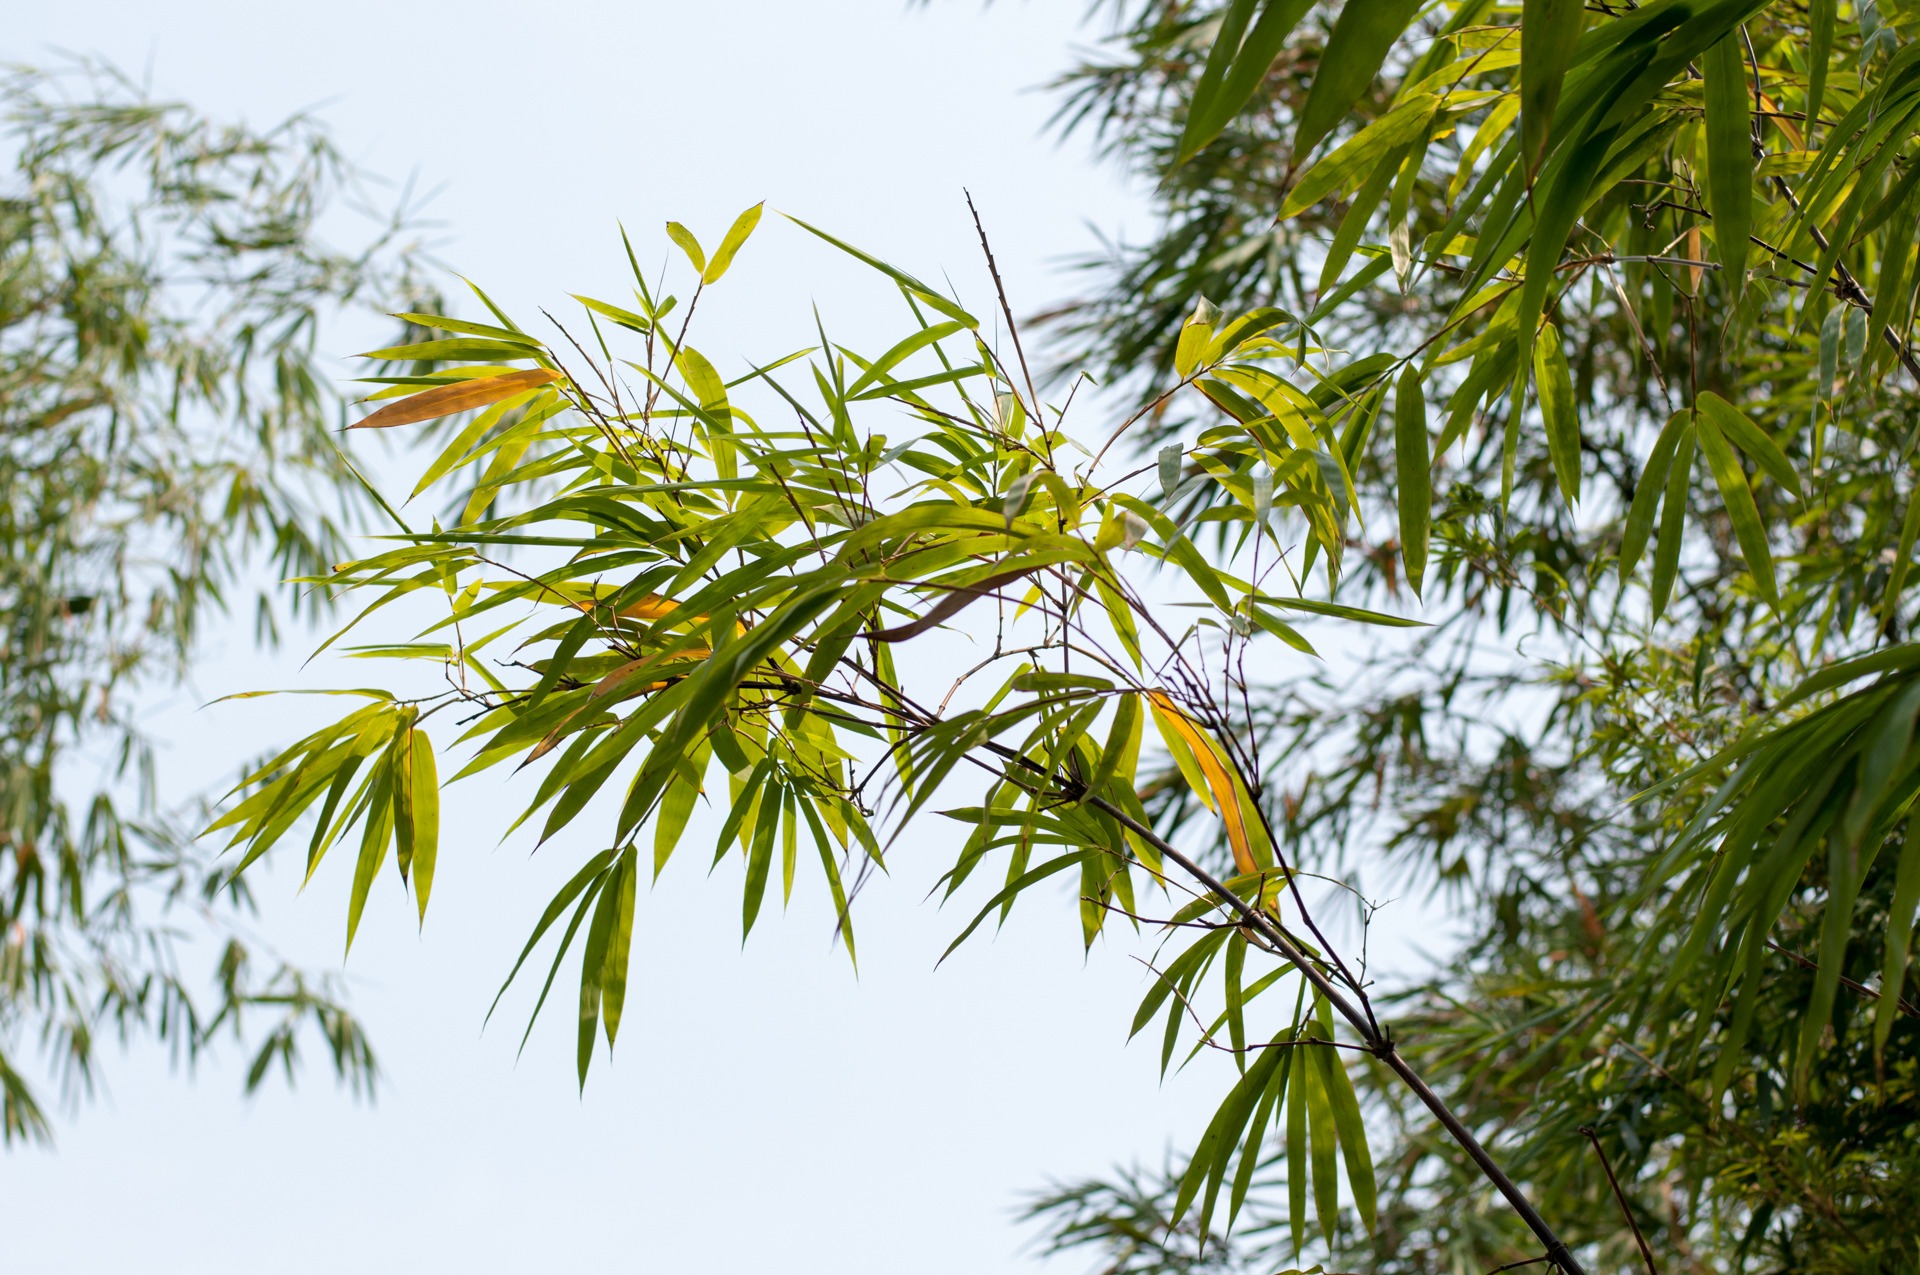
tree, nature, forest, grass, wilderness, branch, plant, sunlight, leaf, flower, environment, botany, agriculture, flora, leaves, outdoors, woods, vegetation, branches, woodland, bamboo, ecosystem, organic, botanic garden, grass family, woody plant, land plant, arecales, palm family